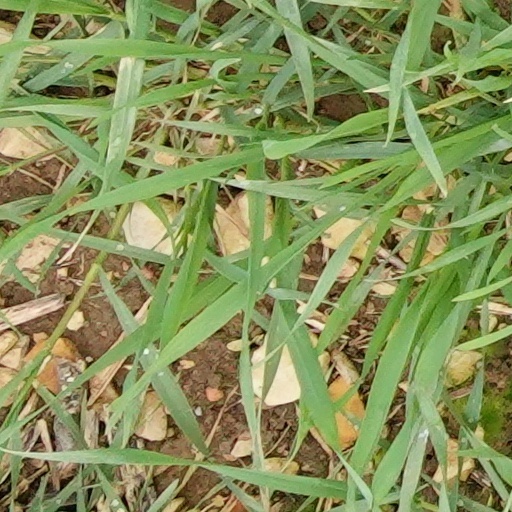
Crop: wheat